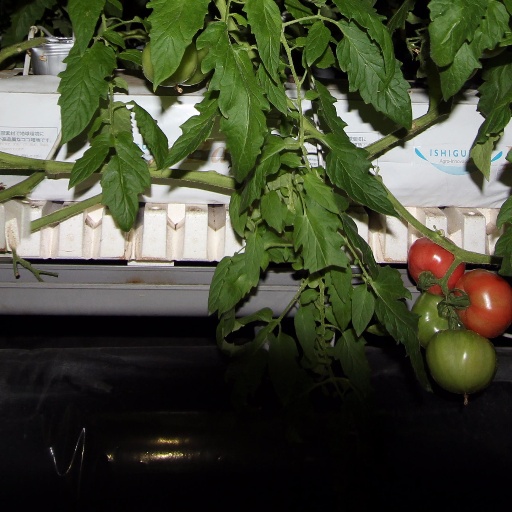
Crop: tomato